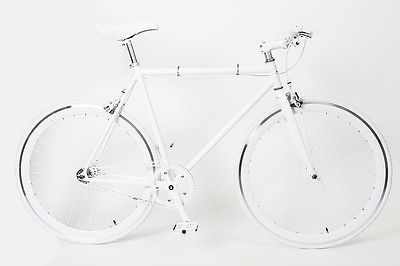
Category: bicycle